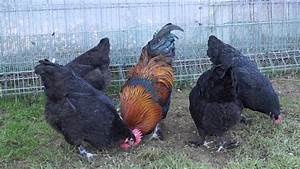
Label: gallina